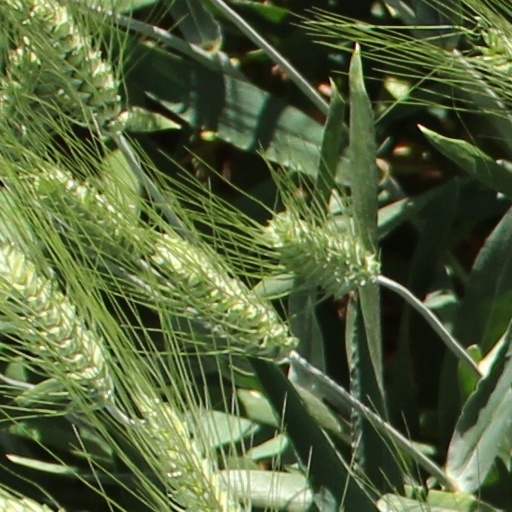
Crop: wheat